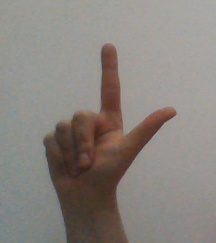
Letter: laam